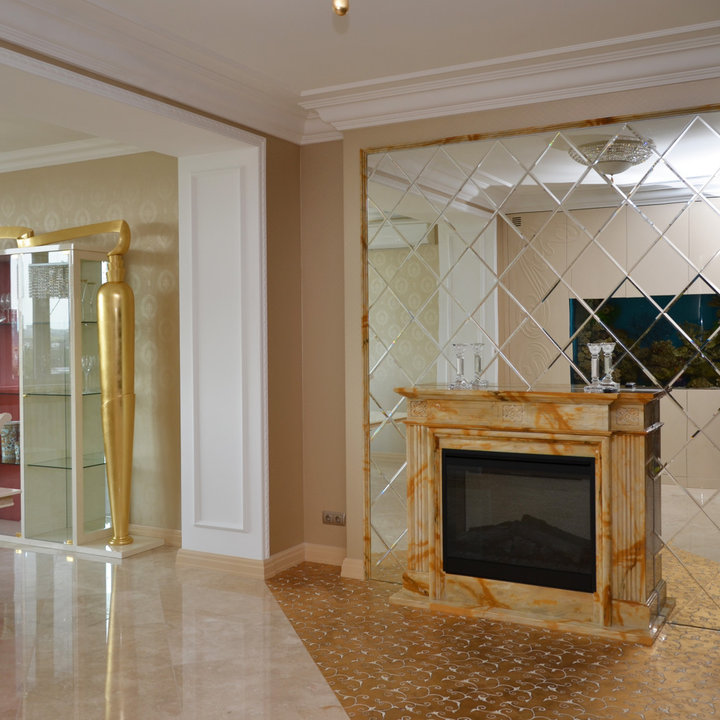
Style: ArtDeco